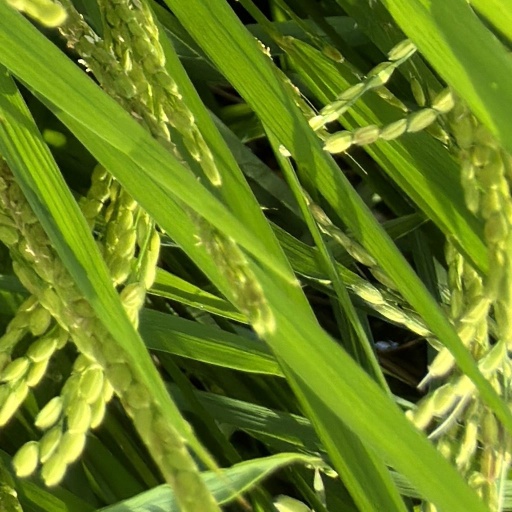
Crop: rice